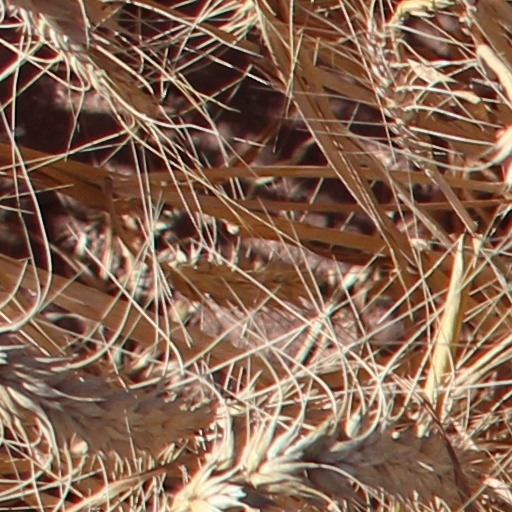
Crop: wheat